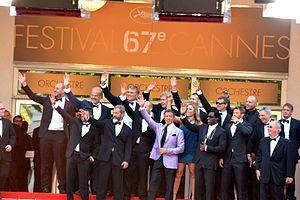
L'équipe de ""Expendables 3"" au festival de Cannes
Expendables 3 ou Les Sacrifiés 3 au Québec est un film d'action américano-franco-bulgare réalisé par Patrick Hughes et sorti en 2014. Il s'agit du troisième opus de la série Expendables